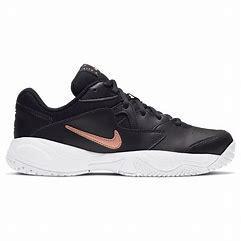
Brand: Nike
Model: Court Lite 2